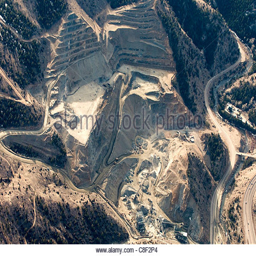
aerial view of patterns in a coal mine